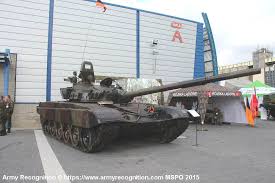
Label: T-72